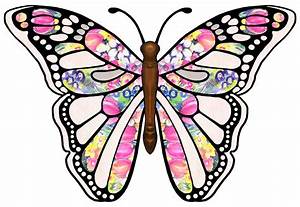
Label: farfalla